Nadistuti Sukta

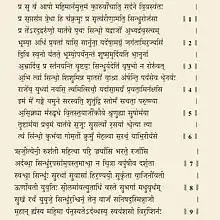
The Nadistuti sūkta from Hymn 75 of the 10th mandala of the Rigveda

The Nadistuti Sukta, is the 75th hymn ("sukta") of 10th Mandala of the Rigveda.